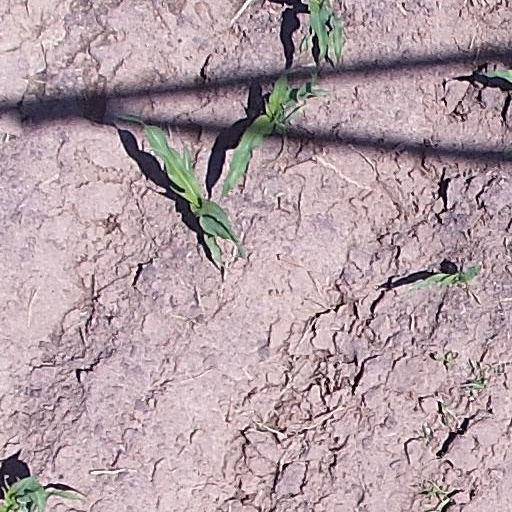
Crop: maize; corn